Paolo Zacchia the Elder

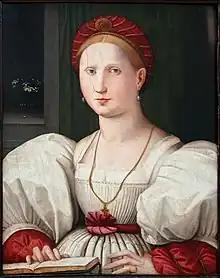
Portrait of a lady

Paolo Zacchia il Vecchio, Zacchia the elder, or Zacchia di Antonio da Vezzano (1490 – 1561) was an Italian painter of the Renaissance period. He was born in Vezzano Ligure and active in Lucca from around 1520 to 1530. He probably trained in Florence, his works show influences of Domenico Ghirlandaio and Fra Bartolomeo. His son Lorenzo di Ferro Zacchia or Zacchia il Giovane was also a painter and engraver active in Lucca, though of little distinction.